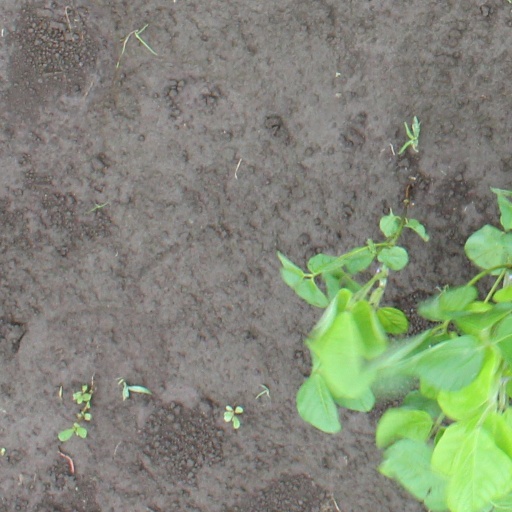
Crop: soybean